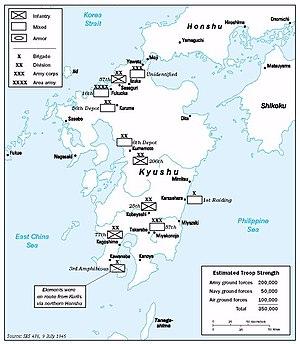
L'Opération Downfall est le nom de code d'un plan militaire allié de la Seconde Guerre mondiale, prévoyant l'invasion du Japon. Cette opération fut annulée à la suite de la capitulation du Japon après les bombardements atomiques de Hiroshima et Nagasaki et l'entrée en guerre de l'Union soviétique contre le Japon.